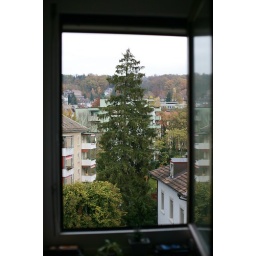
tree in front of my window